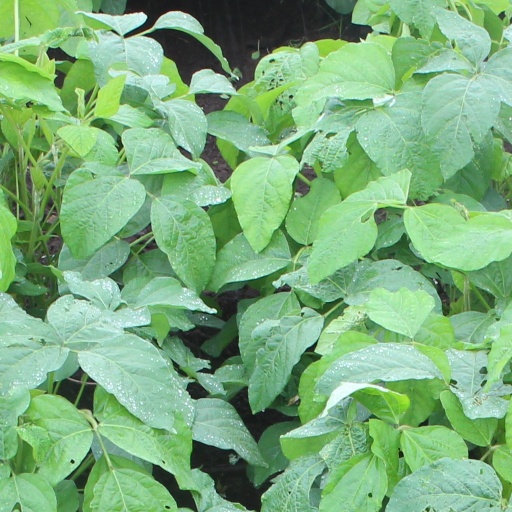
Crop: soybean